American Idol season 15

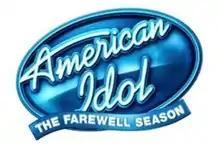
Logo of season 15

The fifteenth season of "American Idol", also branded as American Idol: The Farewell Season, premiered on the Fox television network on January 6, 2016. Ryan Seacrest continued as the host, while Harry Connick Jr., Jennifer Lopez, and Keith Urban returned as judges. Scott Borchetta also returned as the in-house mentor. On April 7, 2016, Trent Harmon was announced as this season's winner and La'Porsha Renae was the runner-up.